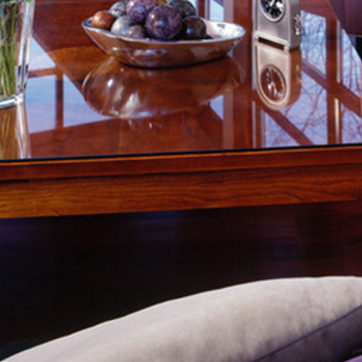
Material: wood